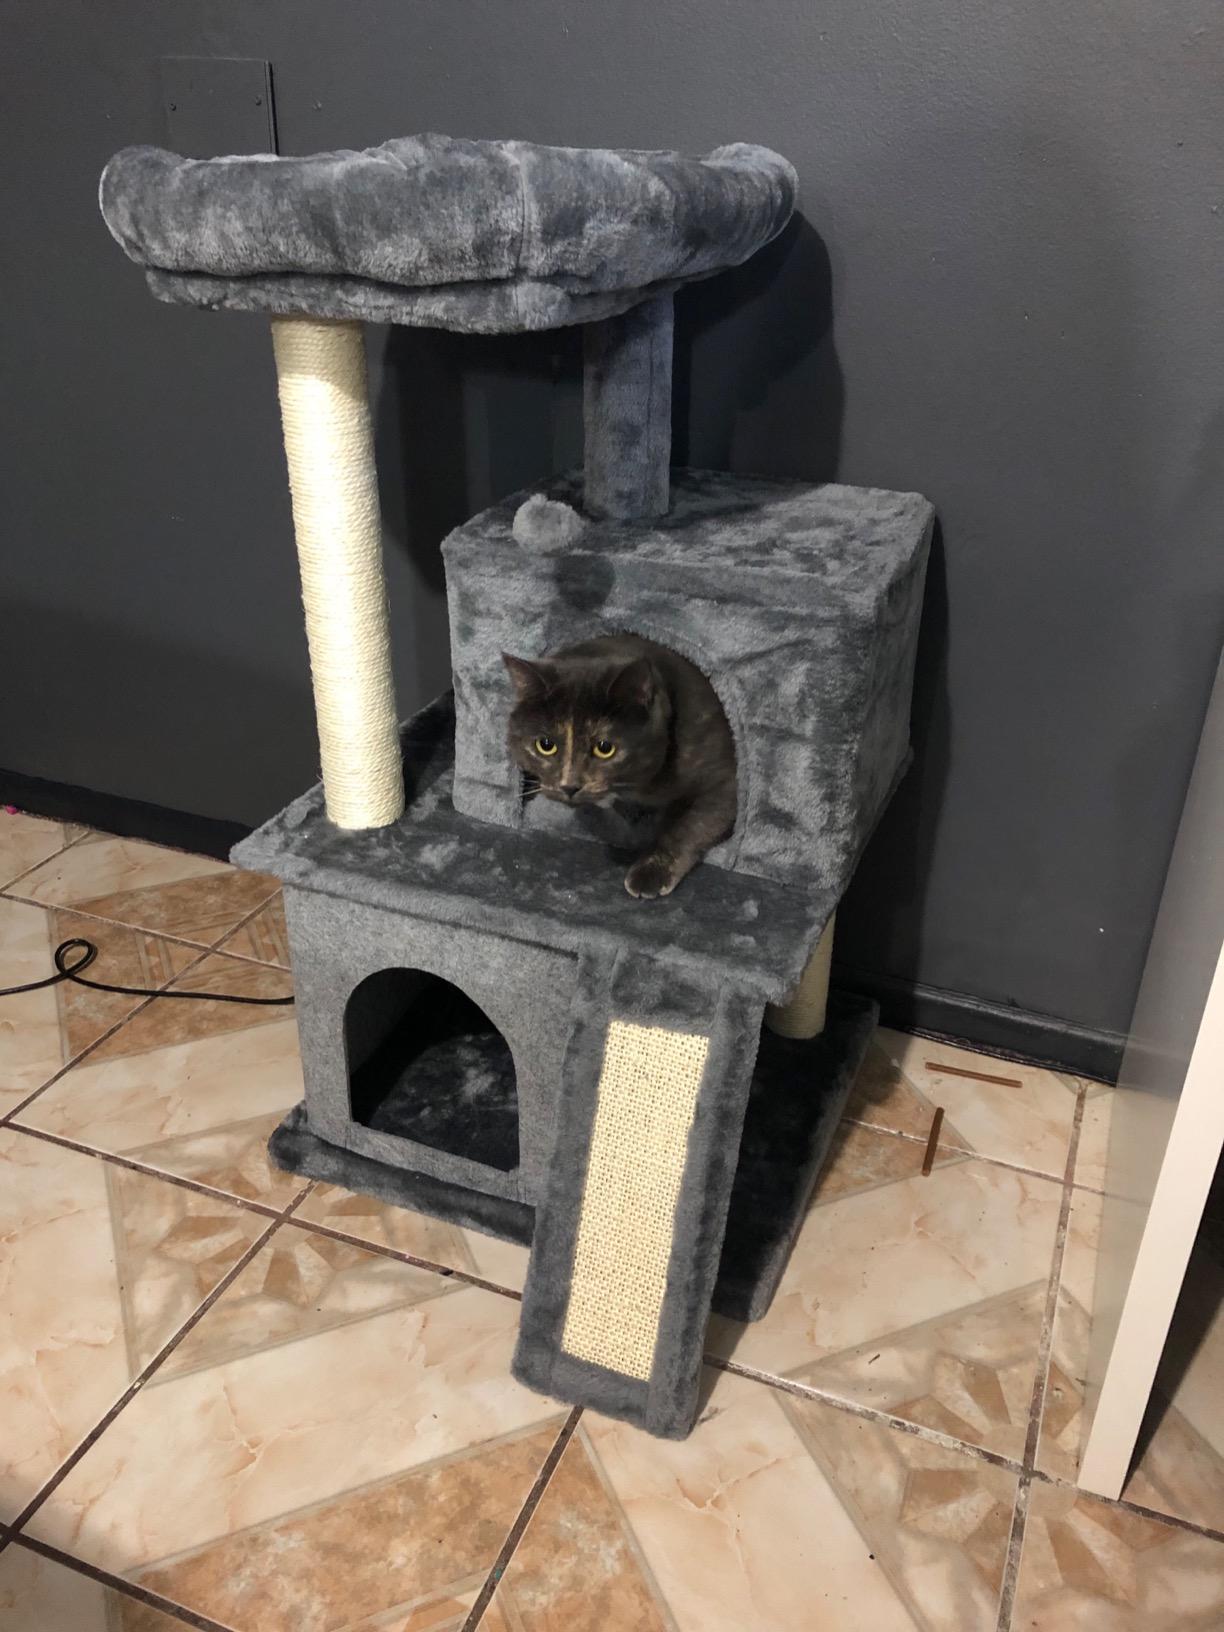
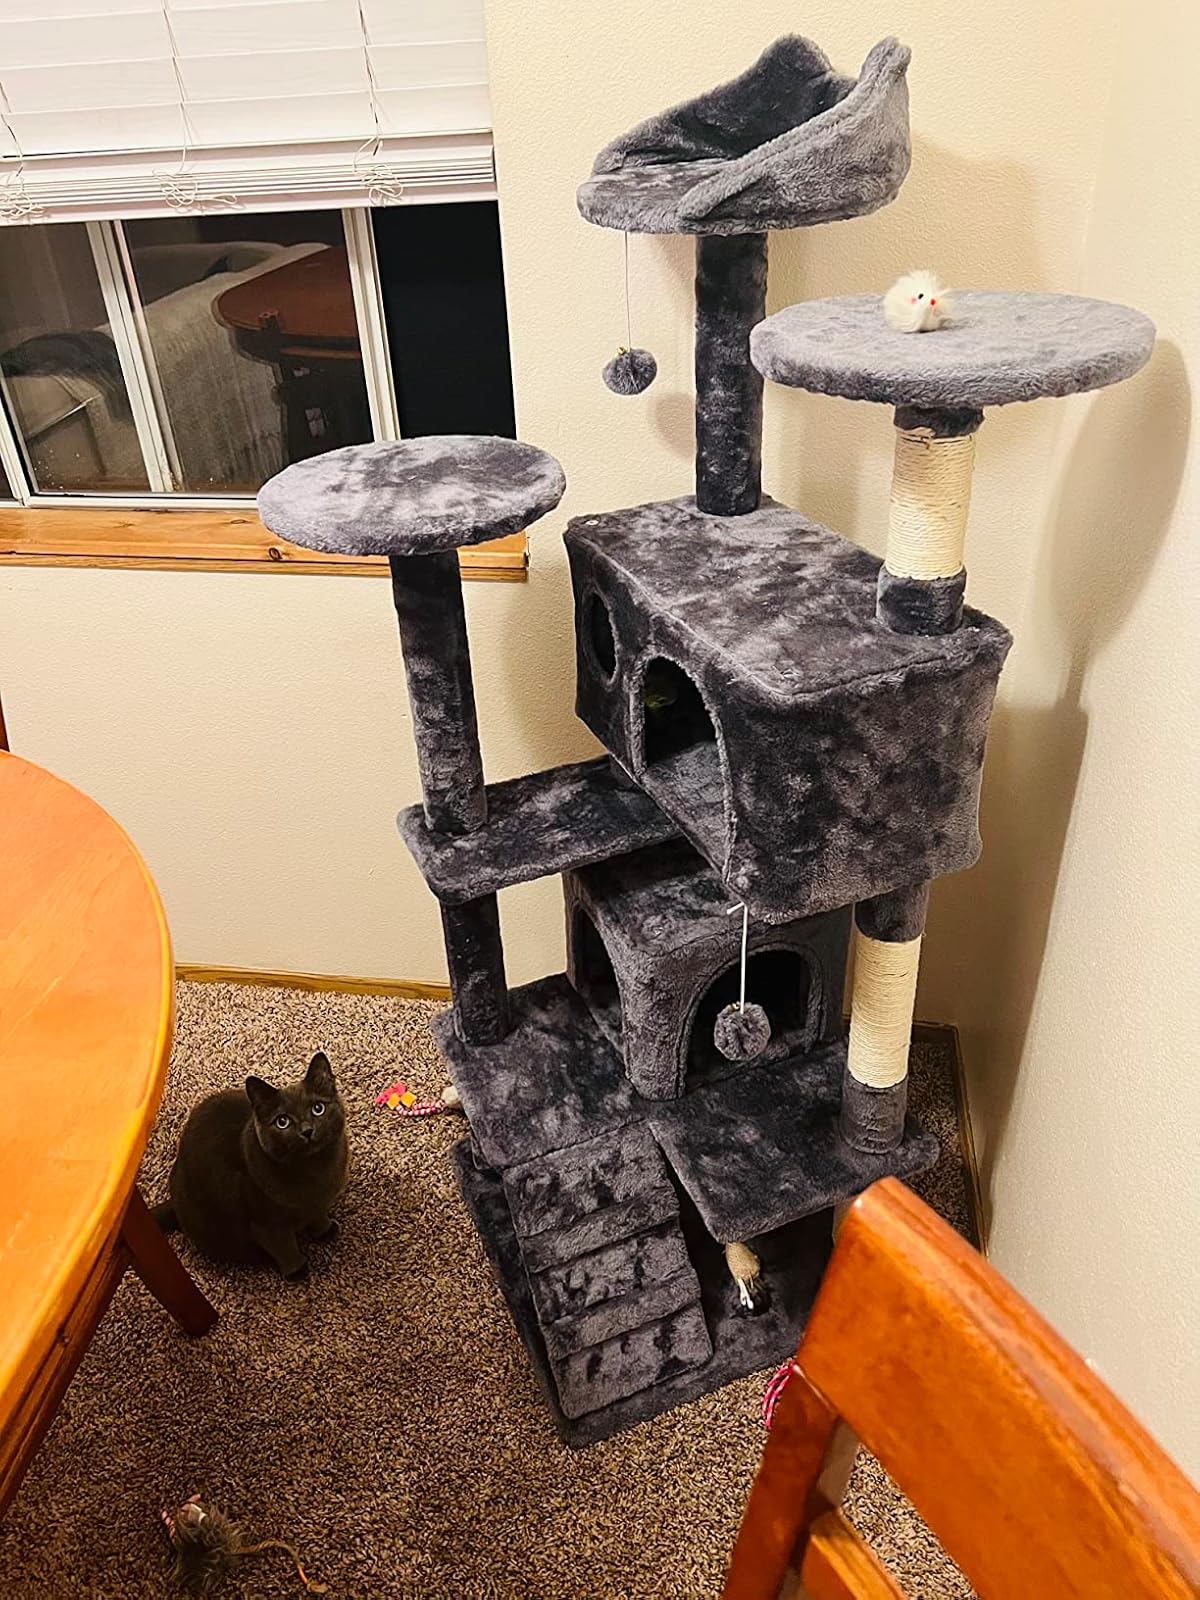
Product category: items_cat tree
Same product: no